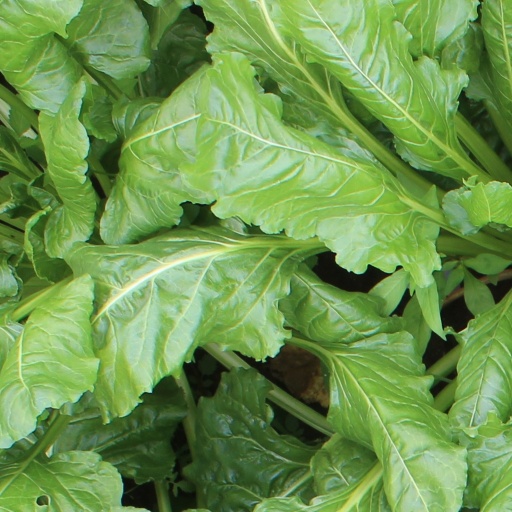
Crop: sugar beet